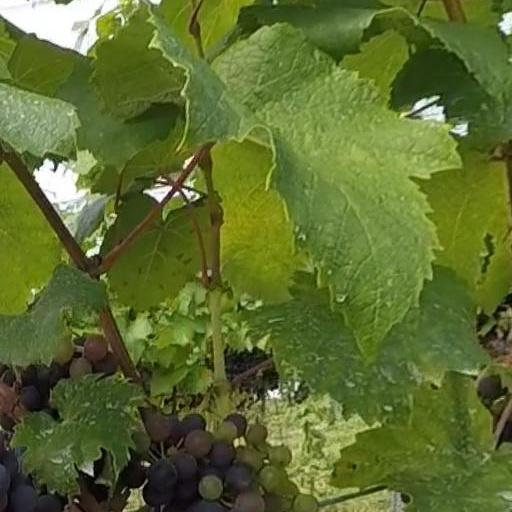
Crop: grape